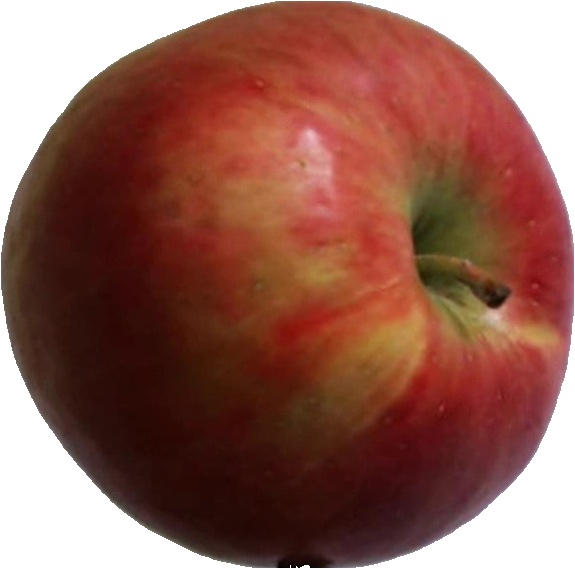
Label: apple_crimson_snow_1